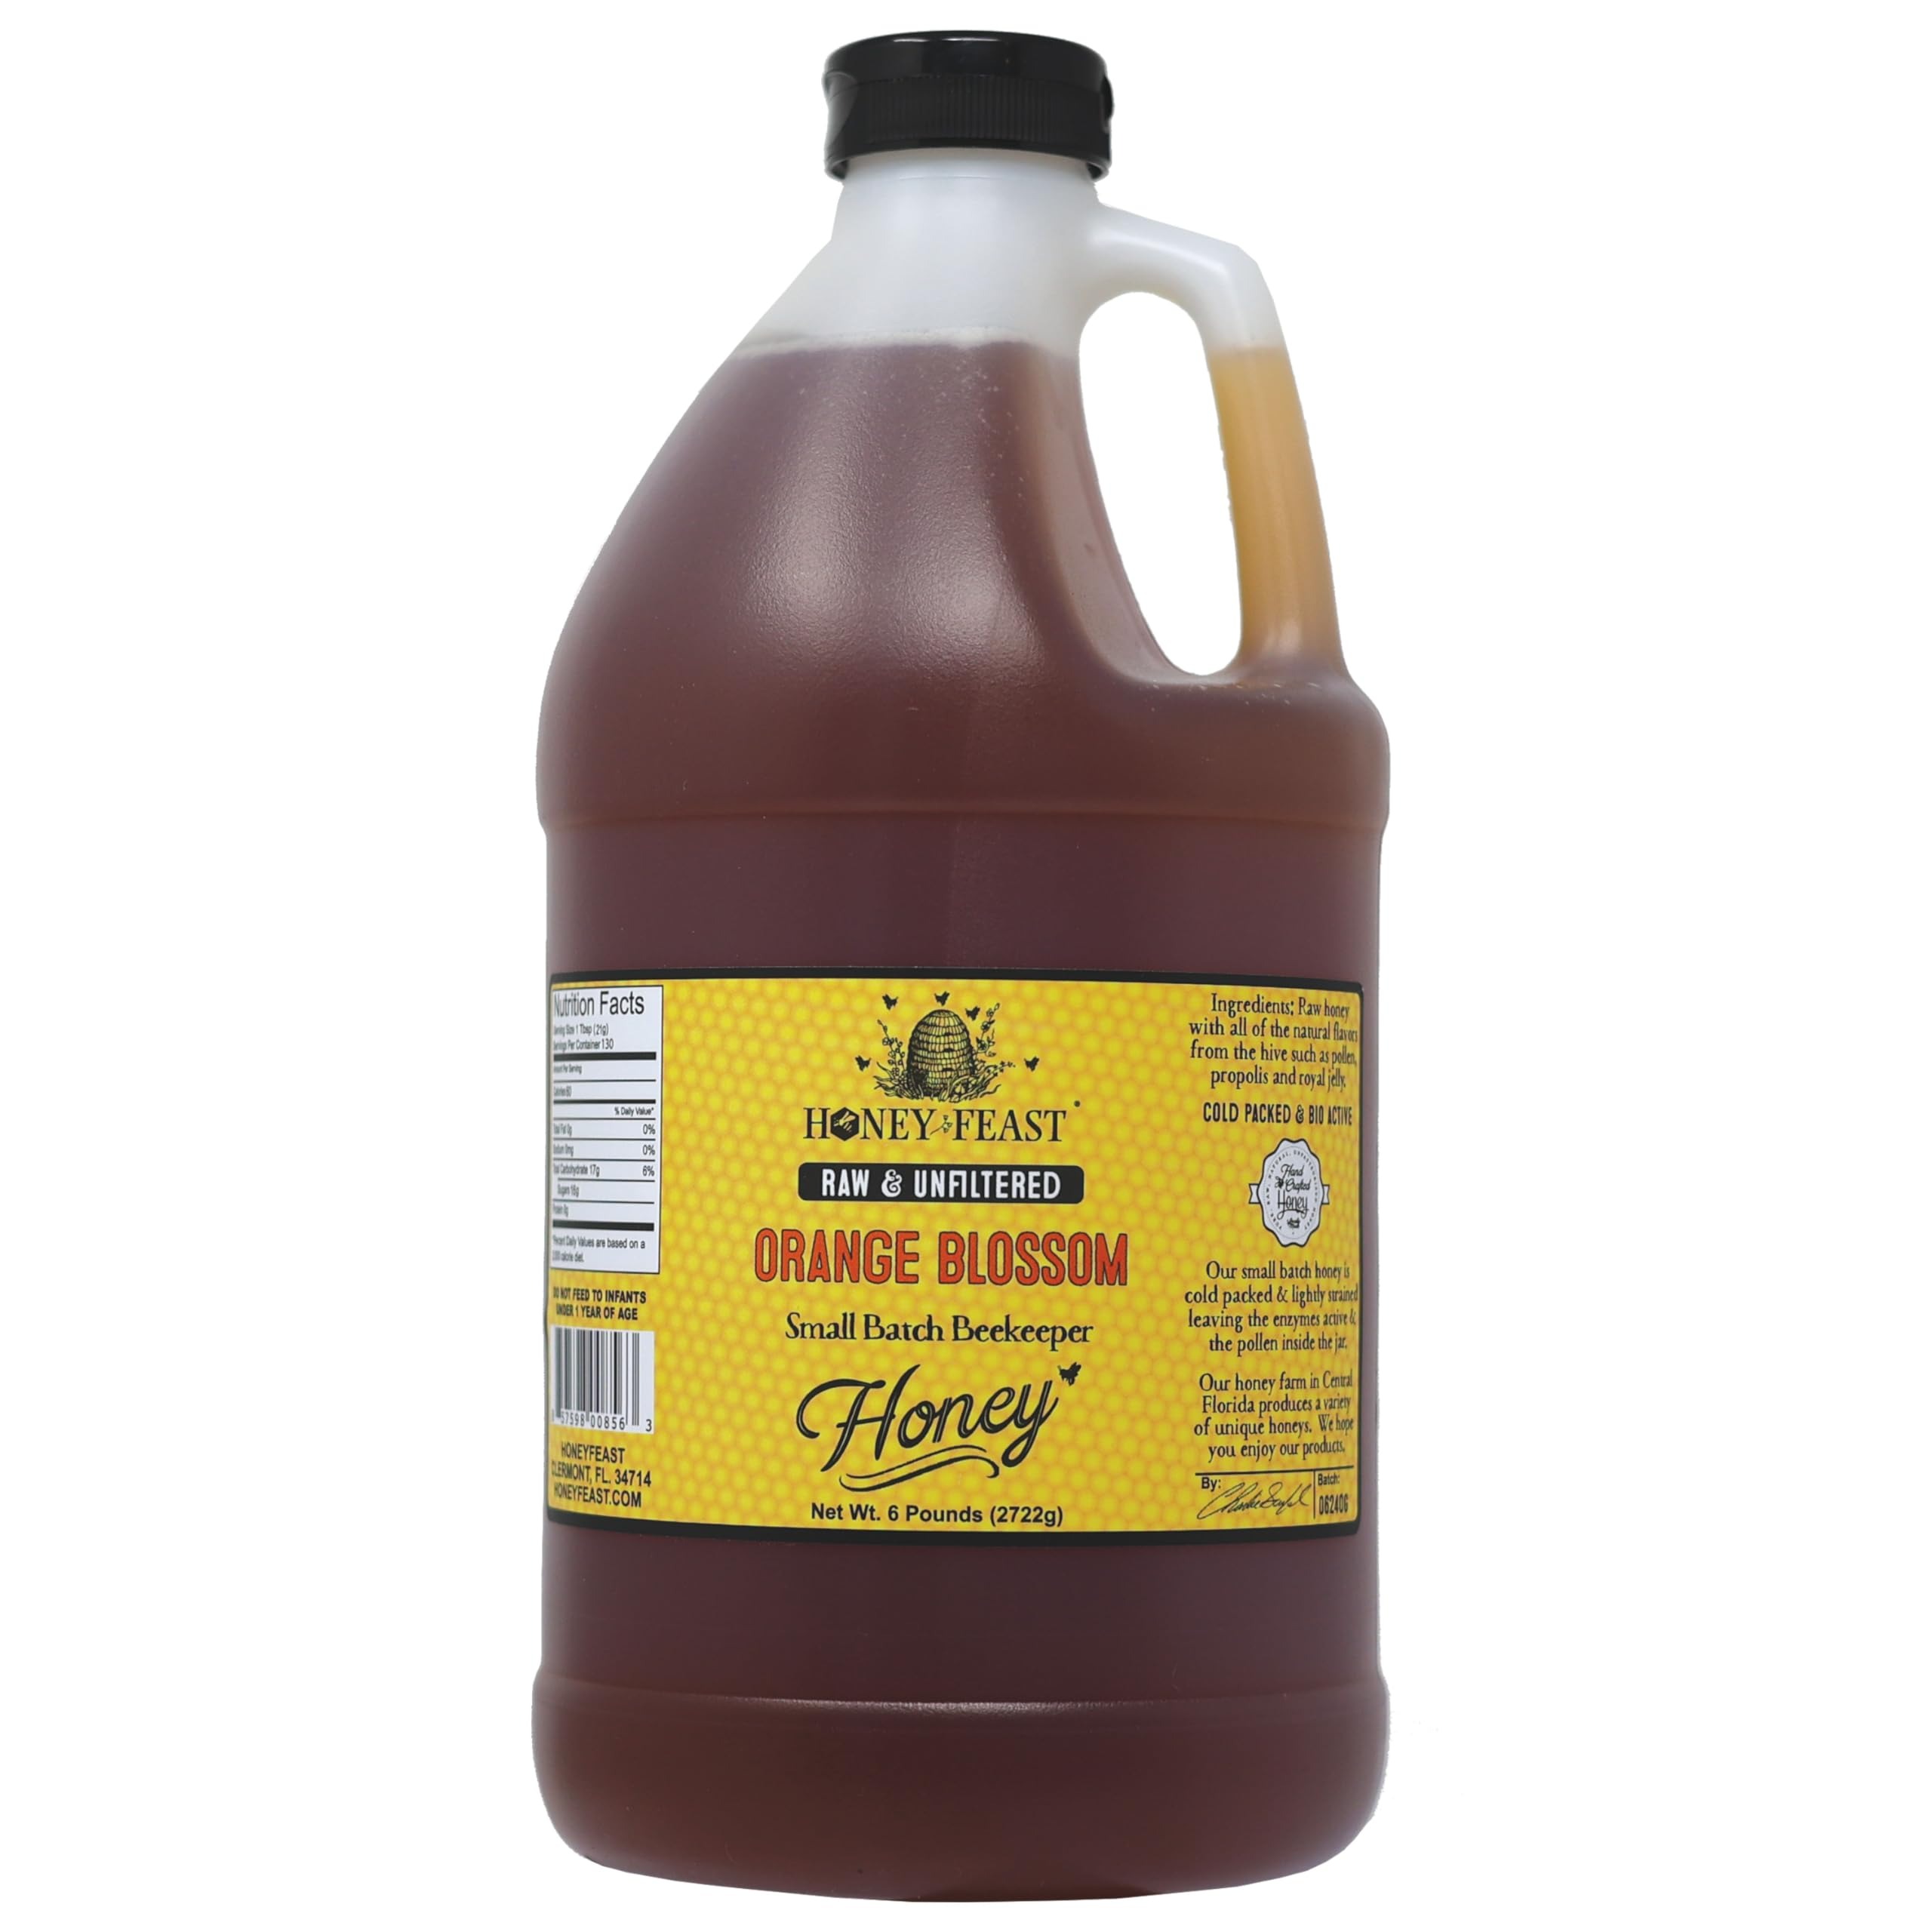
Item Name: HONEY FEAST Raw Orange Blossom Honey - 6lb Bulk Honey, All Natural, Unfiltered, Unheated Honey from Oranges, Perfect for Sweetening & Baking
Bullet Point 1: 🍯 Bulk Orange Blossom Honey: HONEY FEAST's raw orange blossom honey comes in a generous 6-pound jar, making it perfect for stocking up your pantry, sweetening large recipes, or supplying your favorite beverages.
Bullet Point 2: 🌼 Pure & Authentic Flavor: Sourced from the nectar of blossoming orange trees, our raw honey captures the sweet, citrus-infused essence of orange blossoms. Treat yourself to the delightful taste of all-natural, unheated honey.
Bullet Point 3: 🐝 Sustainably Harvested: We nurture our honey bees with the utmost care, ensuring they produce the finest raw honey. By supporting HONEY FEAST, you're contributing to bee conservation and promoting healthy ecosystems.
Bullet Point 4: 🍊 Raw & Unfiltered: Our raw unfiltered honey is free from additives and artificial sweeteners, preserving the taste and quality of real honey. Experience the unmatched flavor of HONEY FEAST's orange blossom honey.
Bullet Point 5: 🎂 Versatile Culinary Uses: Ideal for sweetening tea, smoothies, or baked goods, our large honey jar provides an ample supply for all your needs. Drizzle over yogurt, toast, or pancakes for a touch of citrus sweetness.
Product Description: "HONEY FEAST's Orange Blossom Honey is a bulk, raw honey bulk product, perfect for those looking to stock their pantry with a large honey supply. This all-natural, unfiltered, unheated honey is sourced from the nectar of blossoming orange trees, capturing the sweet and citrus-infused essence of orange blossoms. Our 6-pound honey jar is perfect for sweetening large recipes or supplying your favorite beverages. At HONEY FEAST, we are dedicated to bee conservation and sustainable honey harvesting. By supporting our brand, you help us maintain healthy ecosystems and nurture happy honey bees that produce the finest raw honey. Our raw orange blossom honey is unfiltered and unpasteurized, preserving the taste and quality of real honey. Ideal for sweetening tea, smoothies, or baked goods, our large honey jar provides an ample supply for all your needs. Drizzle over yogurt, toast, or pancakes for a touch of citrus sweetness. Experience the unmatched flavor of HONEY FEAST's raw, unheated honey from sweet orange blossoms. Indulge in the delightful taste of HONEY FEAST's Orange Blossom Honey and enjoy the benefits of all-natural, raw honey orange blossom. Our generous 6-pound jar is perfect for those who appreciate the flavor and versatility of high-quality honey."
Value: 96.0
Unit: Ounce

Price: 43.49